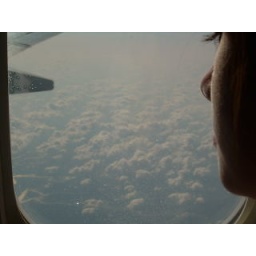
daisy in the clouds on the way to florida.